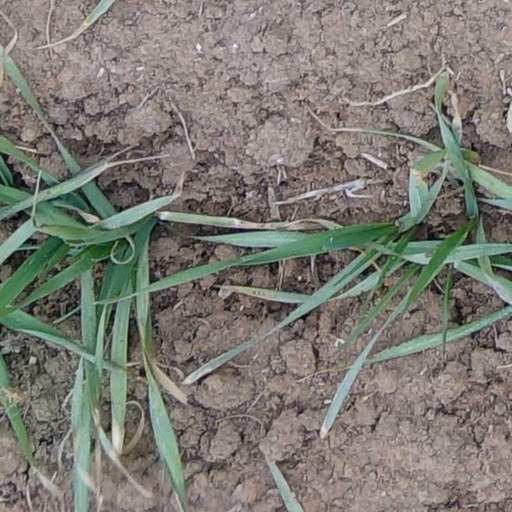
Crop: wheat